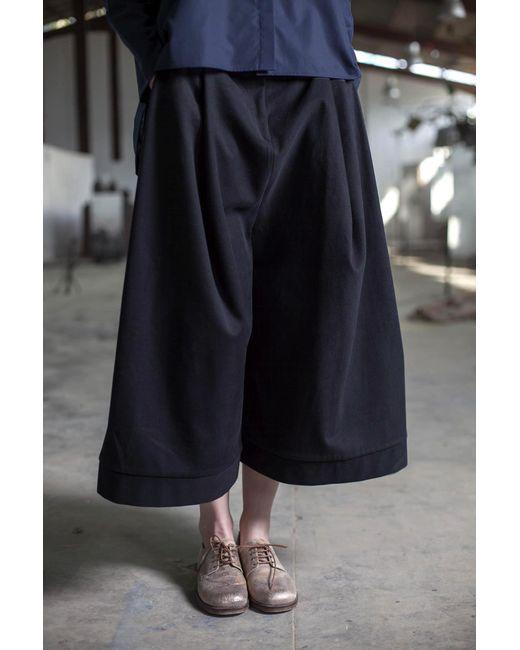
Lockere Passform stilvolle extra lockere Hose für Damen